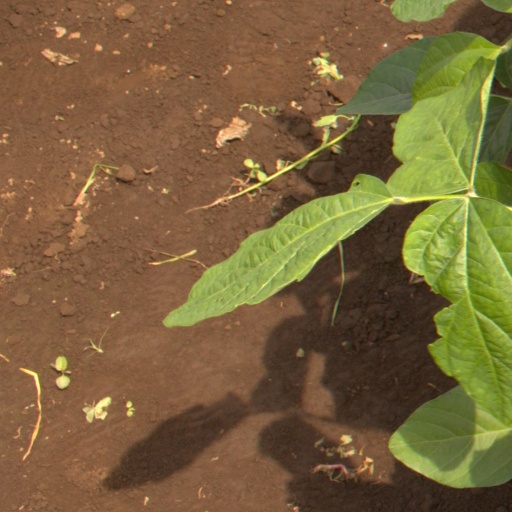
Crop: soybean